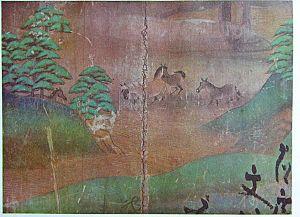
Le terme « trésor national » est utilisé au Japon depuis 1897 pour désigner les biens les plus précieux du patrimoine culturel du Japon
Le Byōdō-in est un temple bouddhiste établi par Fujiwara no Yorimichi en 1052, à la fin de l'époque de Heian, dans la ville de Uji dans la préfecture de Kyōto au Japon.
L'époque de Heian est l'une des 14 subdivisions traditionnelles de l'histoire du Japon. Cette période, précédée par l'époque de Nara, commence en 794 et s'achève en 1185 avec l'époque de Kamakura. L'ancienne capitale, Nara, est abandonnée au profit de la création de Heian-kyō, future Kyoto.